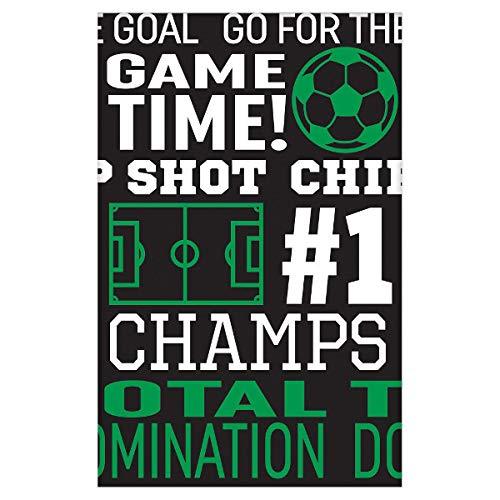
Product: amscan Soccer Championship Printed Plastic Party Table Cover
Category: Toys & Games | Party Supplies | Tablecovers
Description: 1 plastic table cover.
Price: $6.99
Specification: ProductDimensions:15.7x7.7x0.2inches|ItemWeight:4.2ounces|ShippingWeight:4.2ounces(Viewshippingratesandpolicies)|DomesticShipping:ItemcanbeshippedwithinU.S.|InternationalShipping:ThisitemcanbeshippedtoselectcountriesoutsideoftheU.S.LearnMore|ASIN:B000V5H2HS|Itemmodelnumber:577040|Manufacturerrecommendedage:4-12years